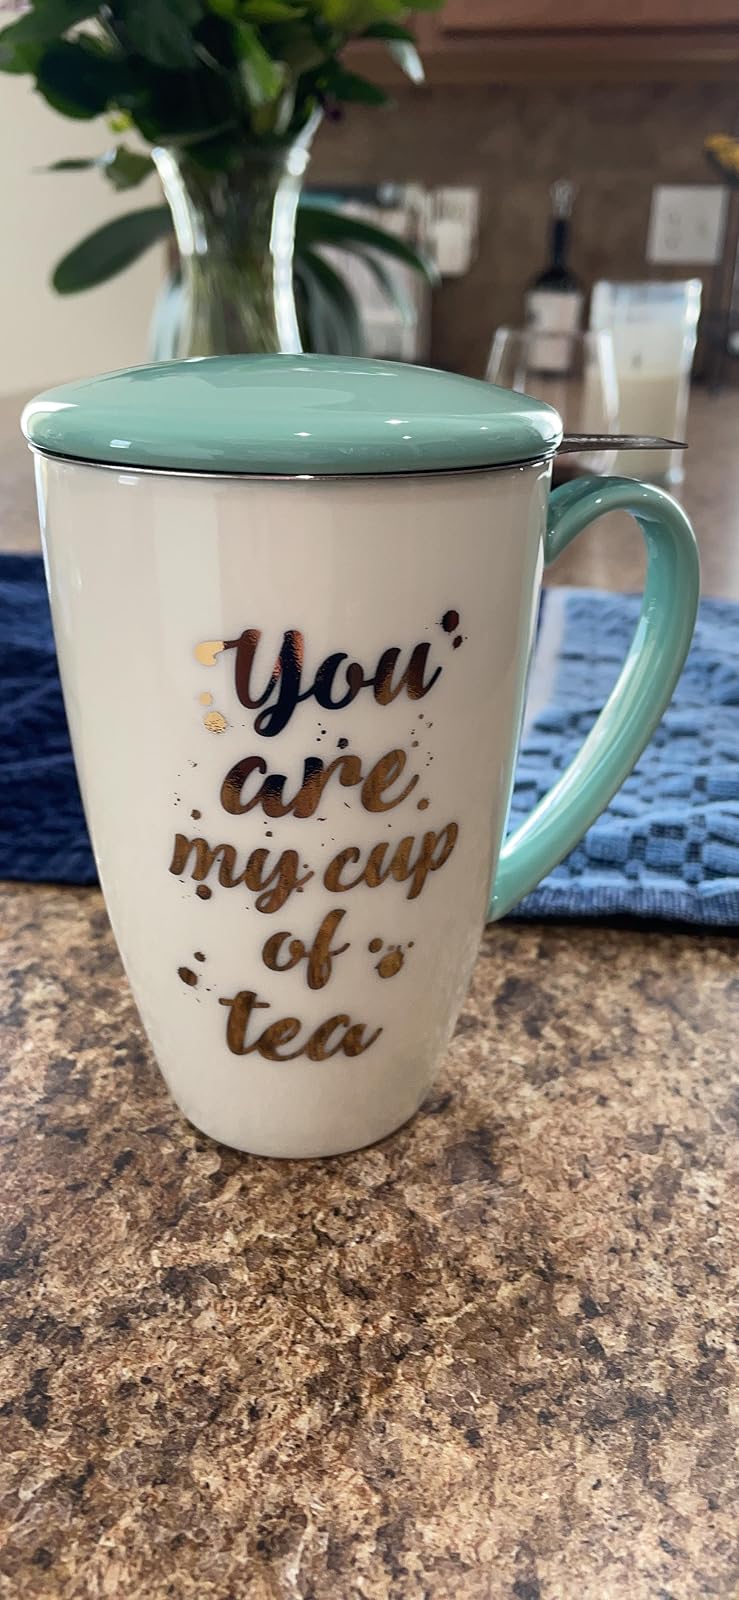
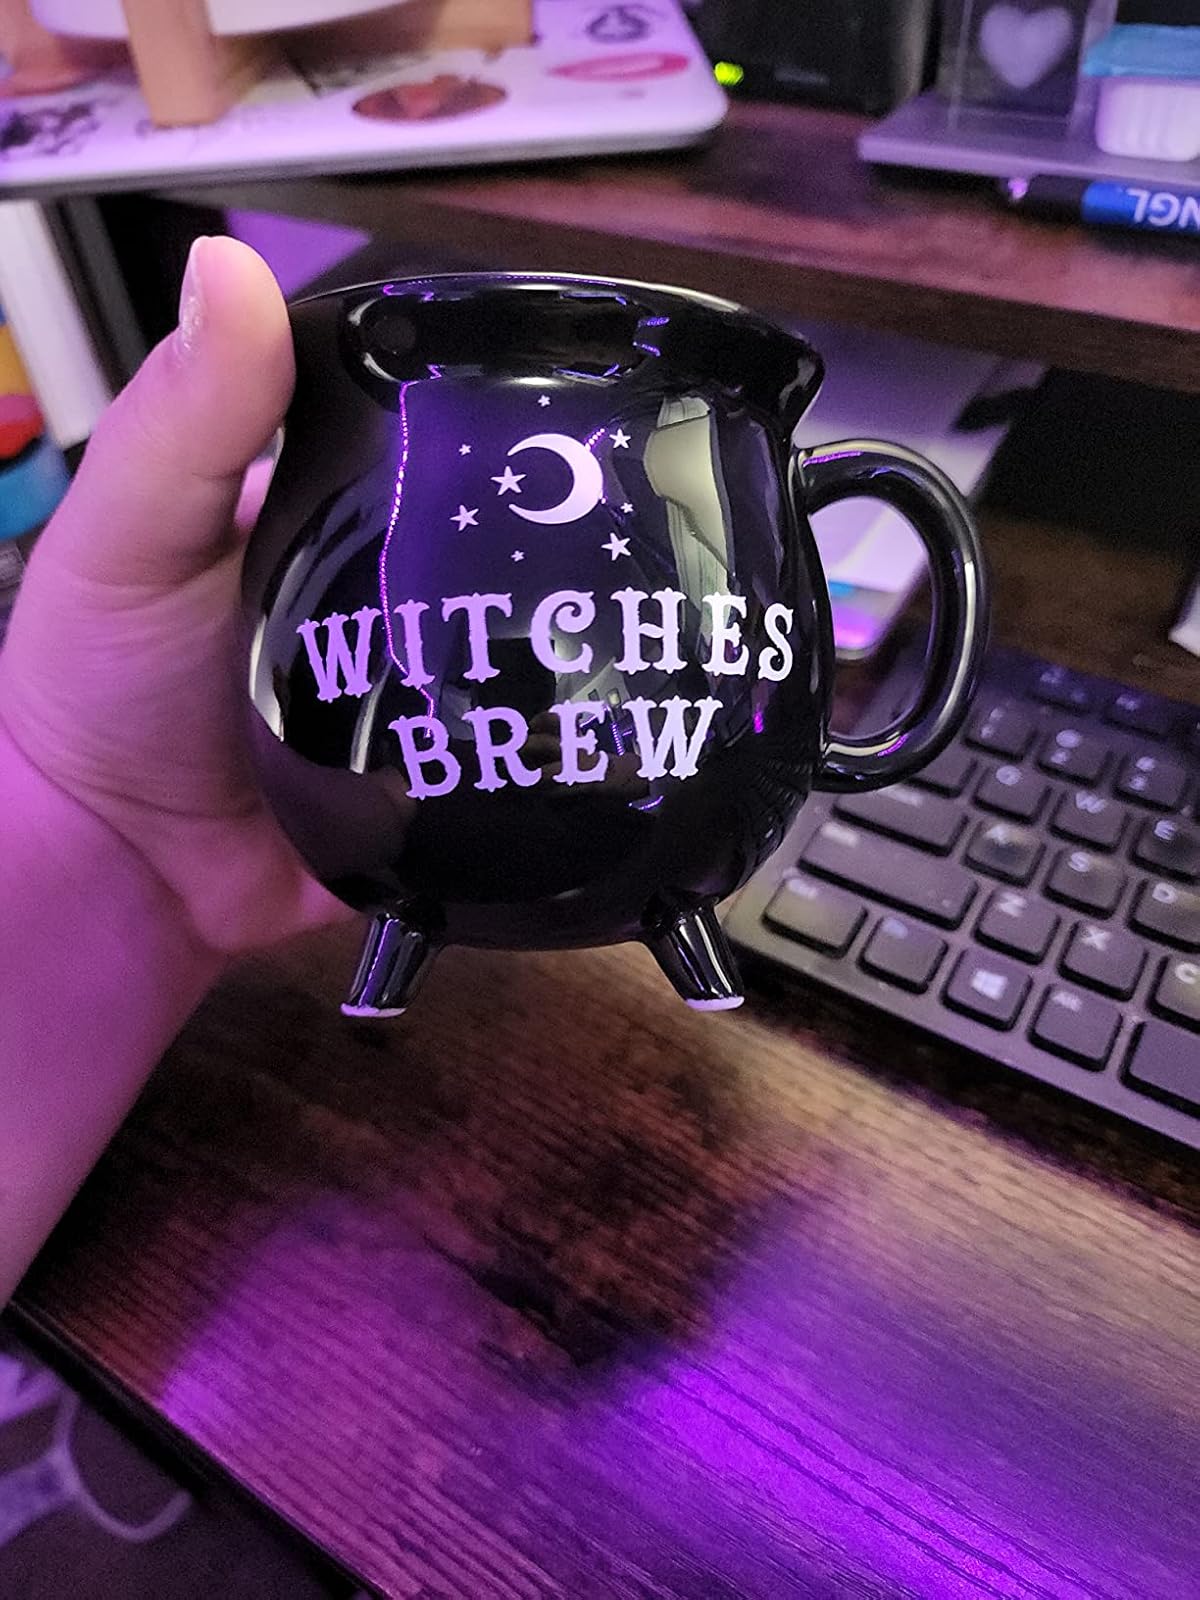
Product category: items_mug
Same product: no